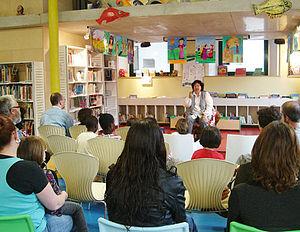
Atelier scientifique
L'animation scientifique désigne les activités visant à sensibiliser les enfants et les adolescents effectuées dans des centres de loisirs, maisons de jeunes, centres de loisirs jeunes, et aussi pendant des séjours à thèmes scientifiques.